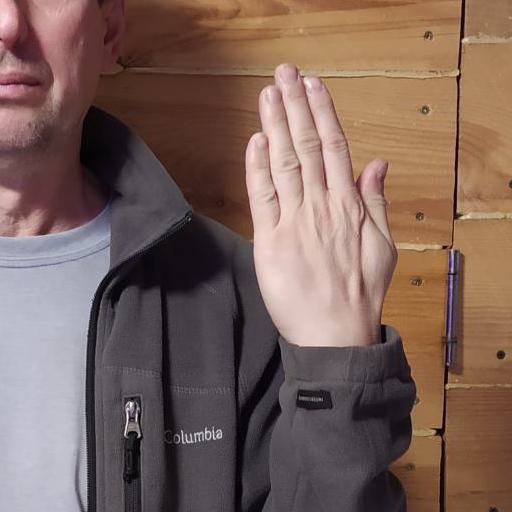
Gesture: stop_inverted